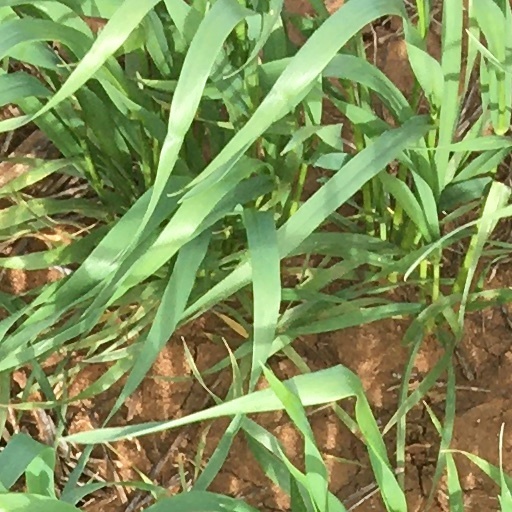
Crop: wheat